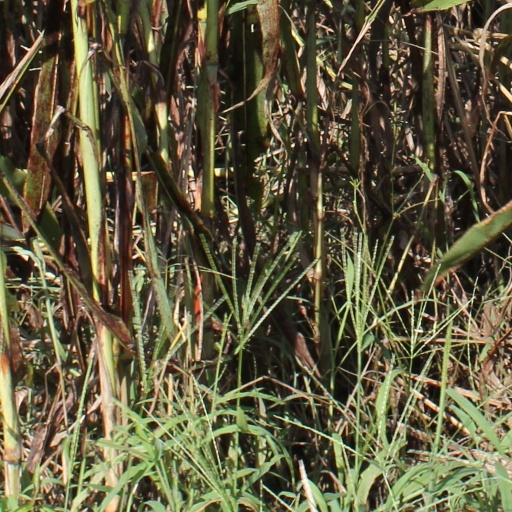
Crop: sorghum